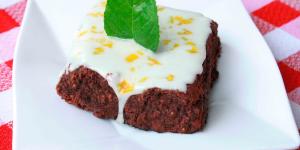
brownie de chocolate y naranja